Rupantarita Prakritik Gas Company Limited

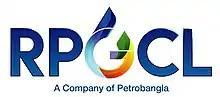
RPGCL

Rupantarita Prakritik Gas Company Limited, also known as RPGCL, is a government owned company in Bangladesh. RPGCL is the forerunner in encouraging the use of Compressed Natural Gas (CNG) as an alternate fuel in the transport sector. People were encouraged to use CNG as a fuel in order to improve the environmental pollution. RPGCL played the positive role in building the CNG fuel based infrastructure in the transport sector of the country and thereby supervising, monitoring and expanding its commercial operation. NGL-Condensate, which are the by products of natural gas produced from Sylhet Gas Fields, are being processed by RPGCL to produce MS, Diesel and LPG and marketing of the same. Ashuganj Condenate Handling Installation Site (ACHIS) supplies Condensate to the Govt. enterprise, Eastern Refinery Limited (ERL) as well as to the private sector using the Vessels. Liquefied Natural Gas (LNG) based activities is an added function, being operated by RPGCL